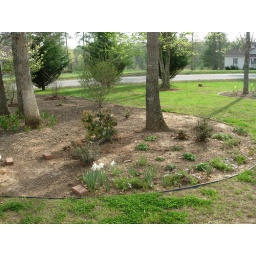
Garden 2010 - front bed under trees